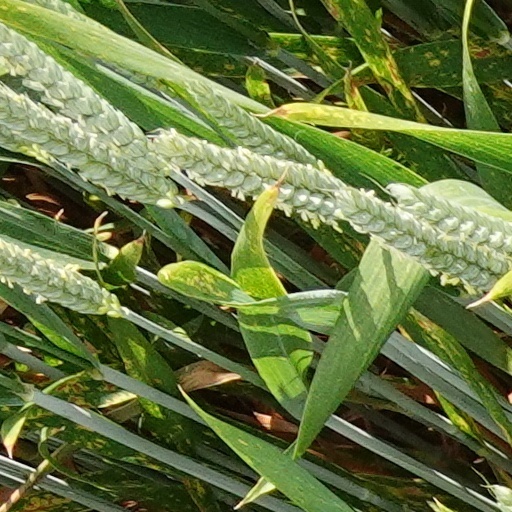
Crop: wheat